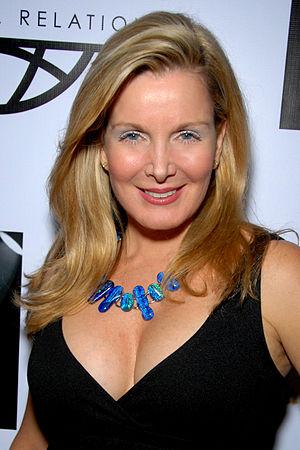
Megan Blake est une actrice américaine.